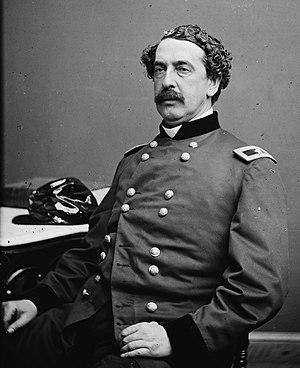
L'Académie militaire de West Point est une base et une académie militaire de l'armée de terre américaine, une des écoles militaires les plus prestigieuses aux États-Unis avec celle de l'Académie navale d'Annapolis et l'Académie de la Force aérienne des États-Unis.
Abner Doubleday était un officier de l'armée américaine et un héros nordiste de la guerre de Sécession des États-Unis, pendant laquelle il fut général. Il a en particulier commandé le premier tir de riposte durant la défense de Fort Sumter, première bataille de la guerre, en visant une batterie sudiste. En dépit de sa carrière militaire jugée brillante, Abner Doubleday est surtout connu comme inventeur présumé du baseball.